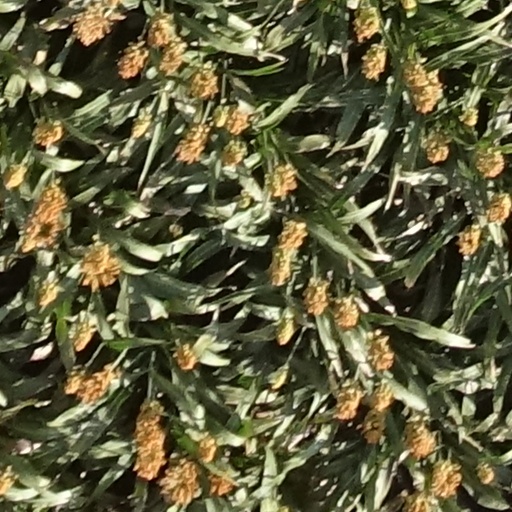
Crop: sorghum